Elissa (ship)

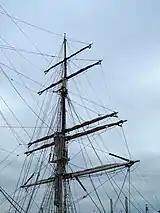
The foremast of the "Elissa"

"Elissa" was built in Aberdeen, Scotland as a merchant vessel in a time when steamships were overtaking sailing ships. She was launched on 27 October 1877. The vessel was named for the niece of Henry Fowler Watt, "Elissa"s first owner, though according to his descendants the ship was named for the Queen of Carthage, Elissa (more commonly called Dido), Aeneas' tragic lover in the epic poem "The Aeneid".